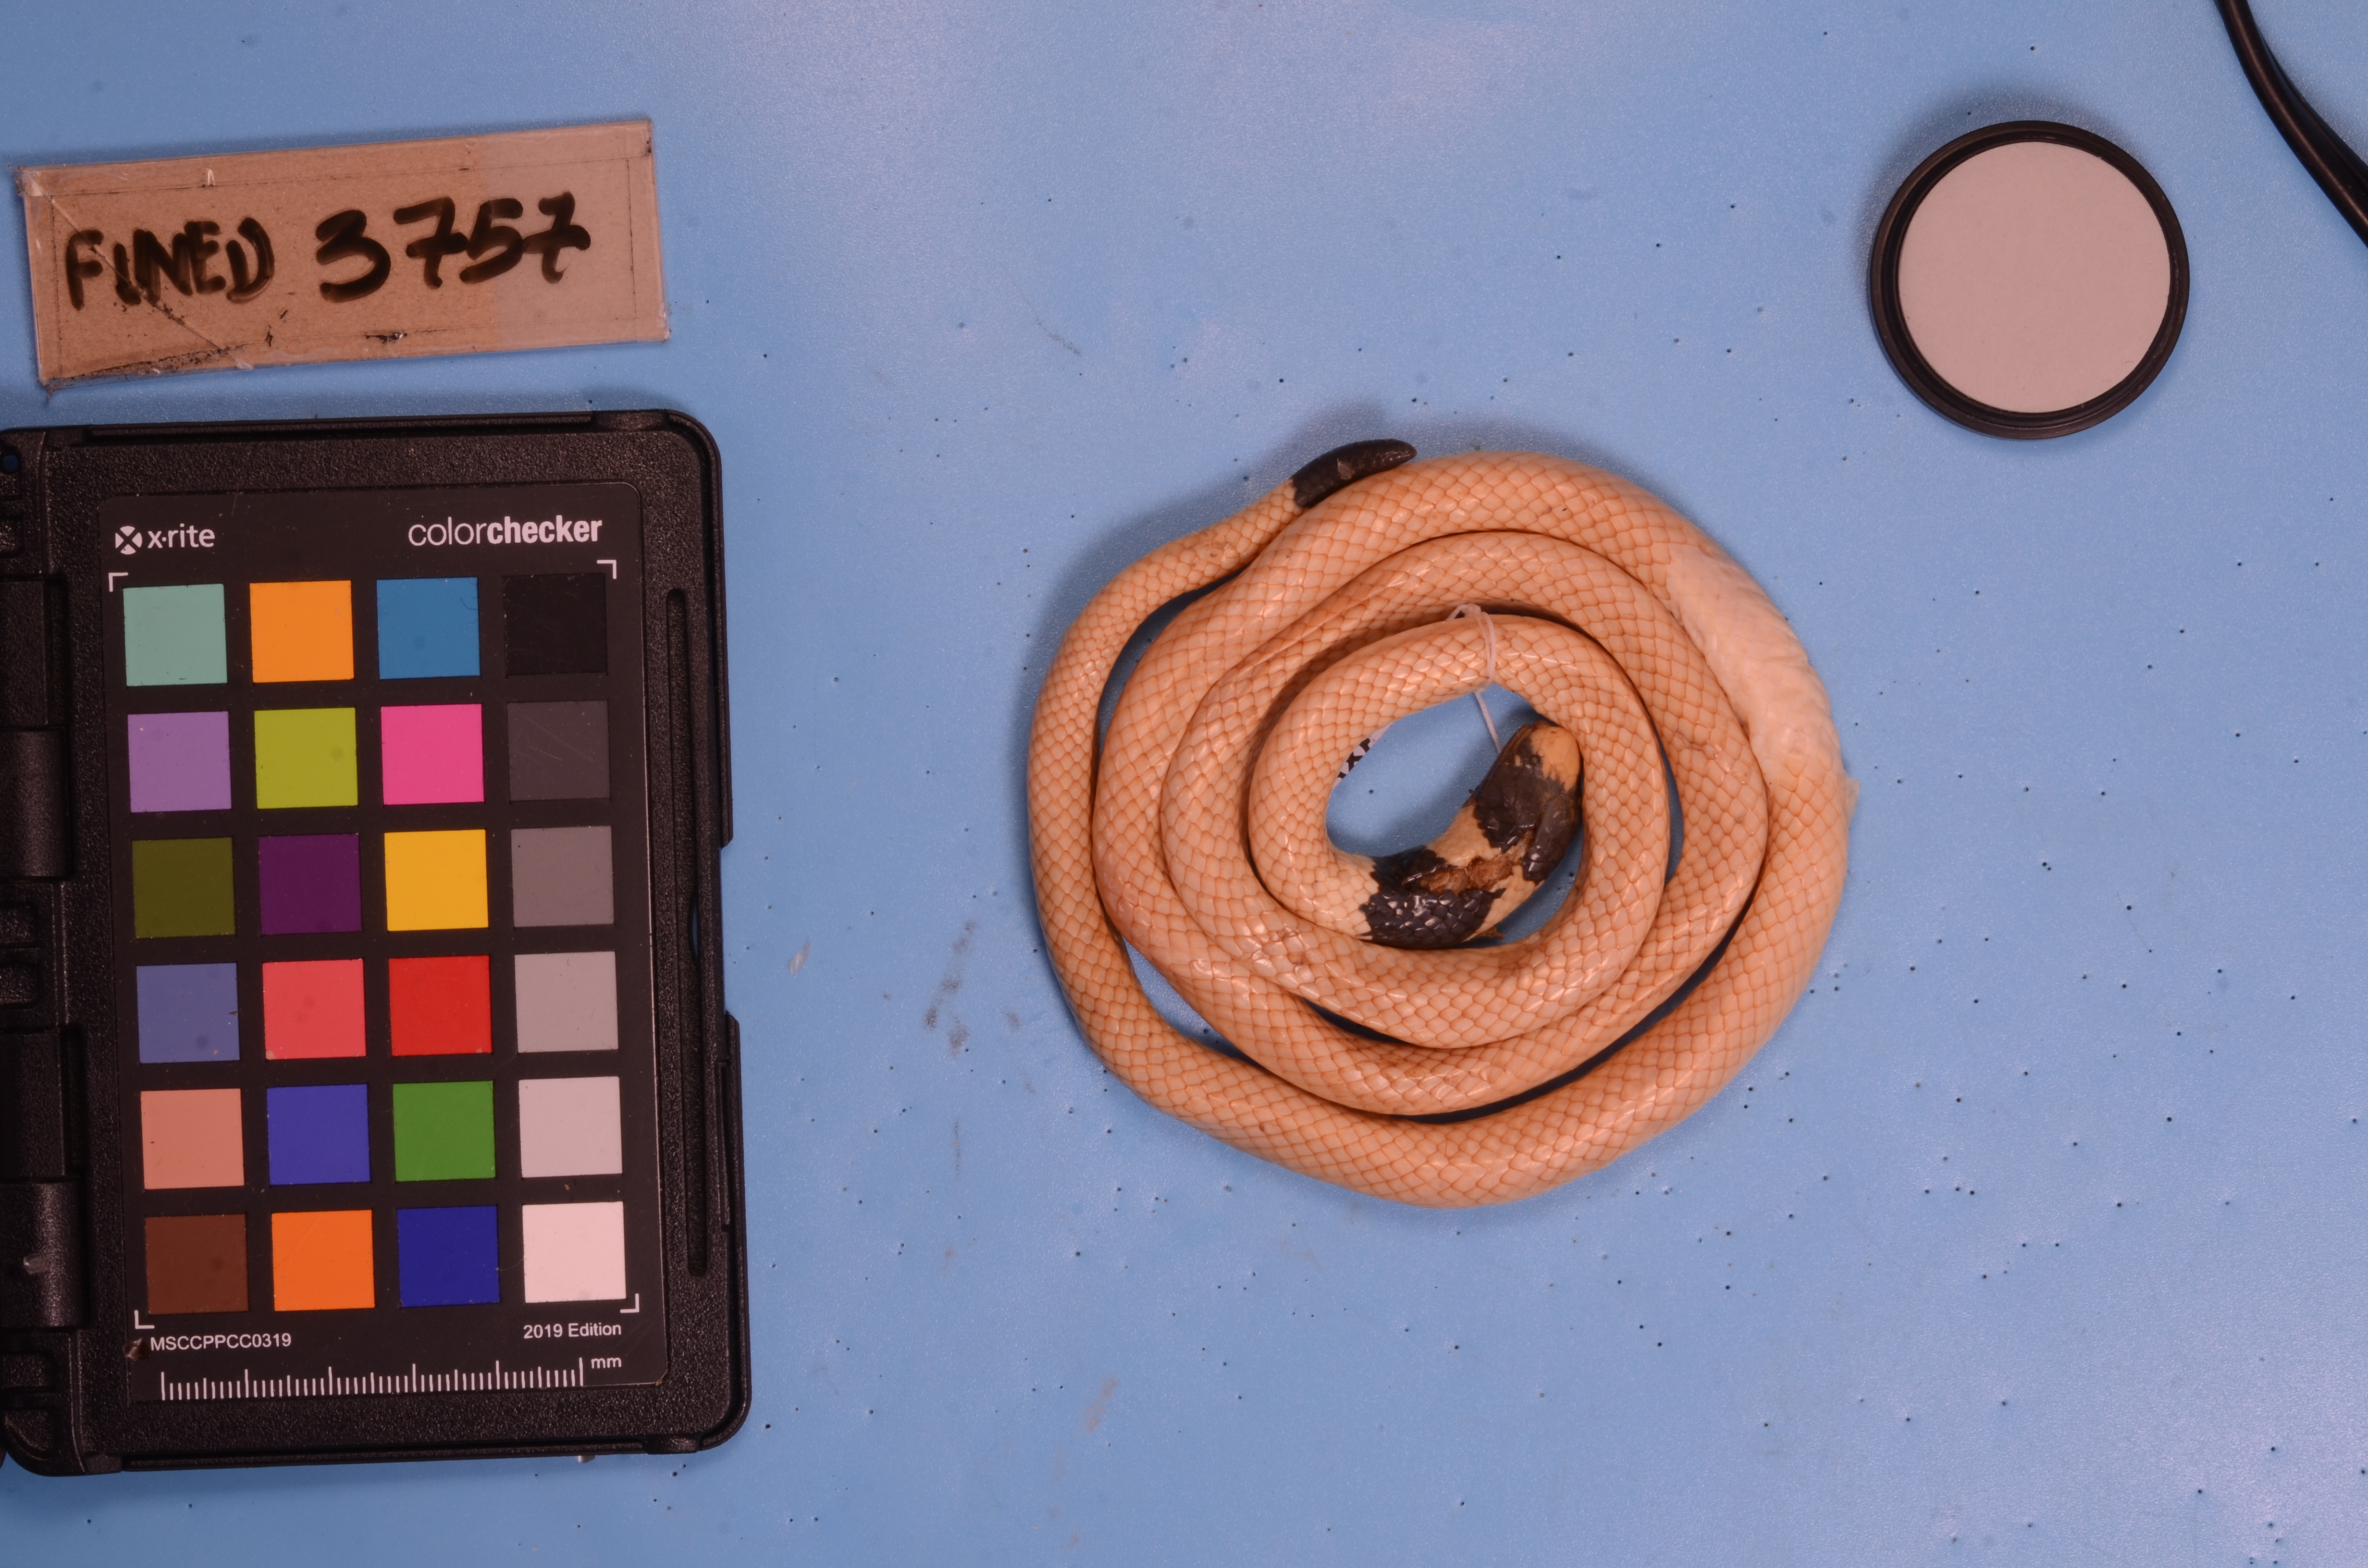
Species: Apostolepis sanctaeritae
View: dorsal
Mimicry status: mimic